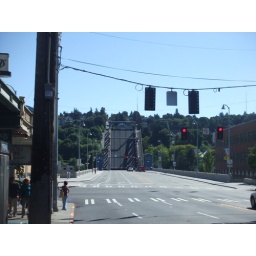
185 - bridge goes up / when boat goes under / that's what bridges above boats do